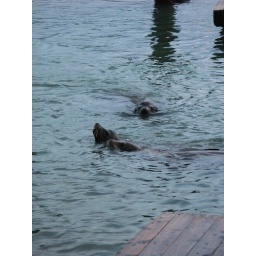
Sea lions in the water